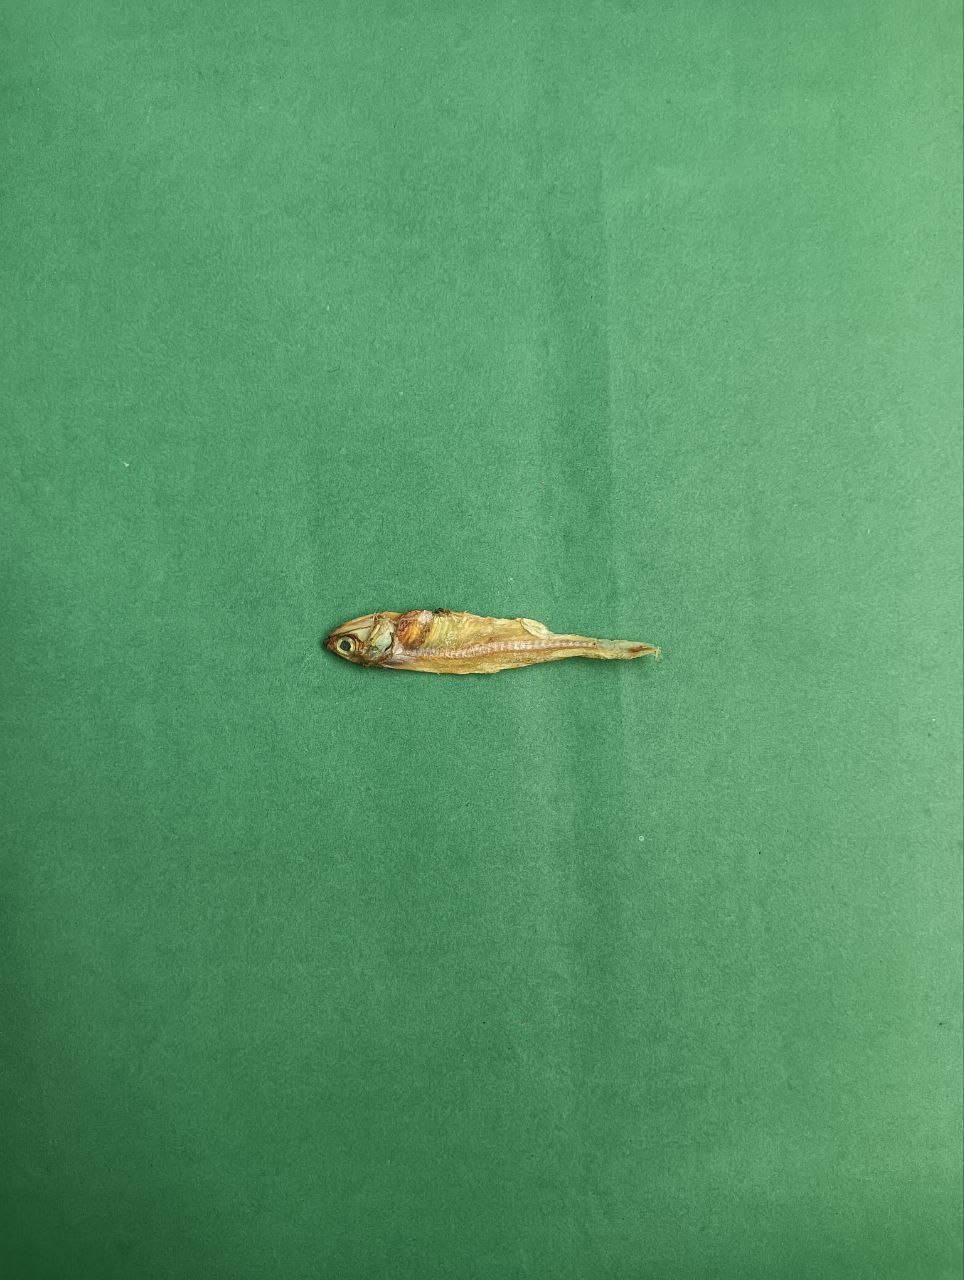
Species: narkeli